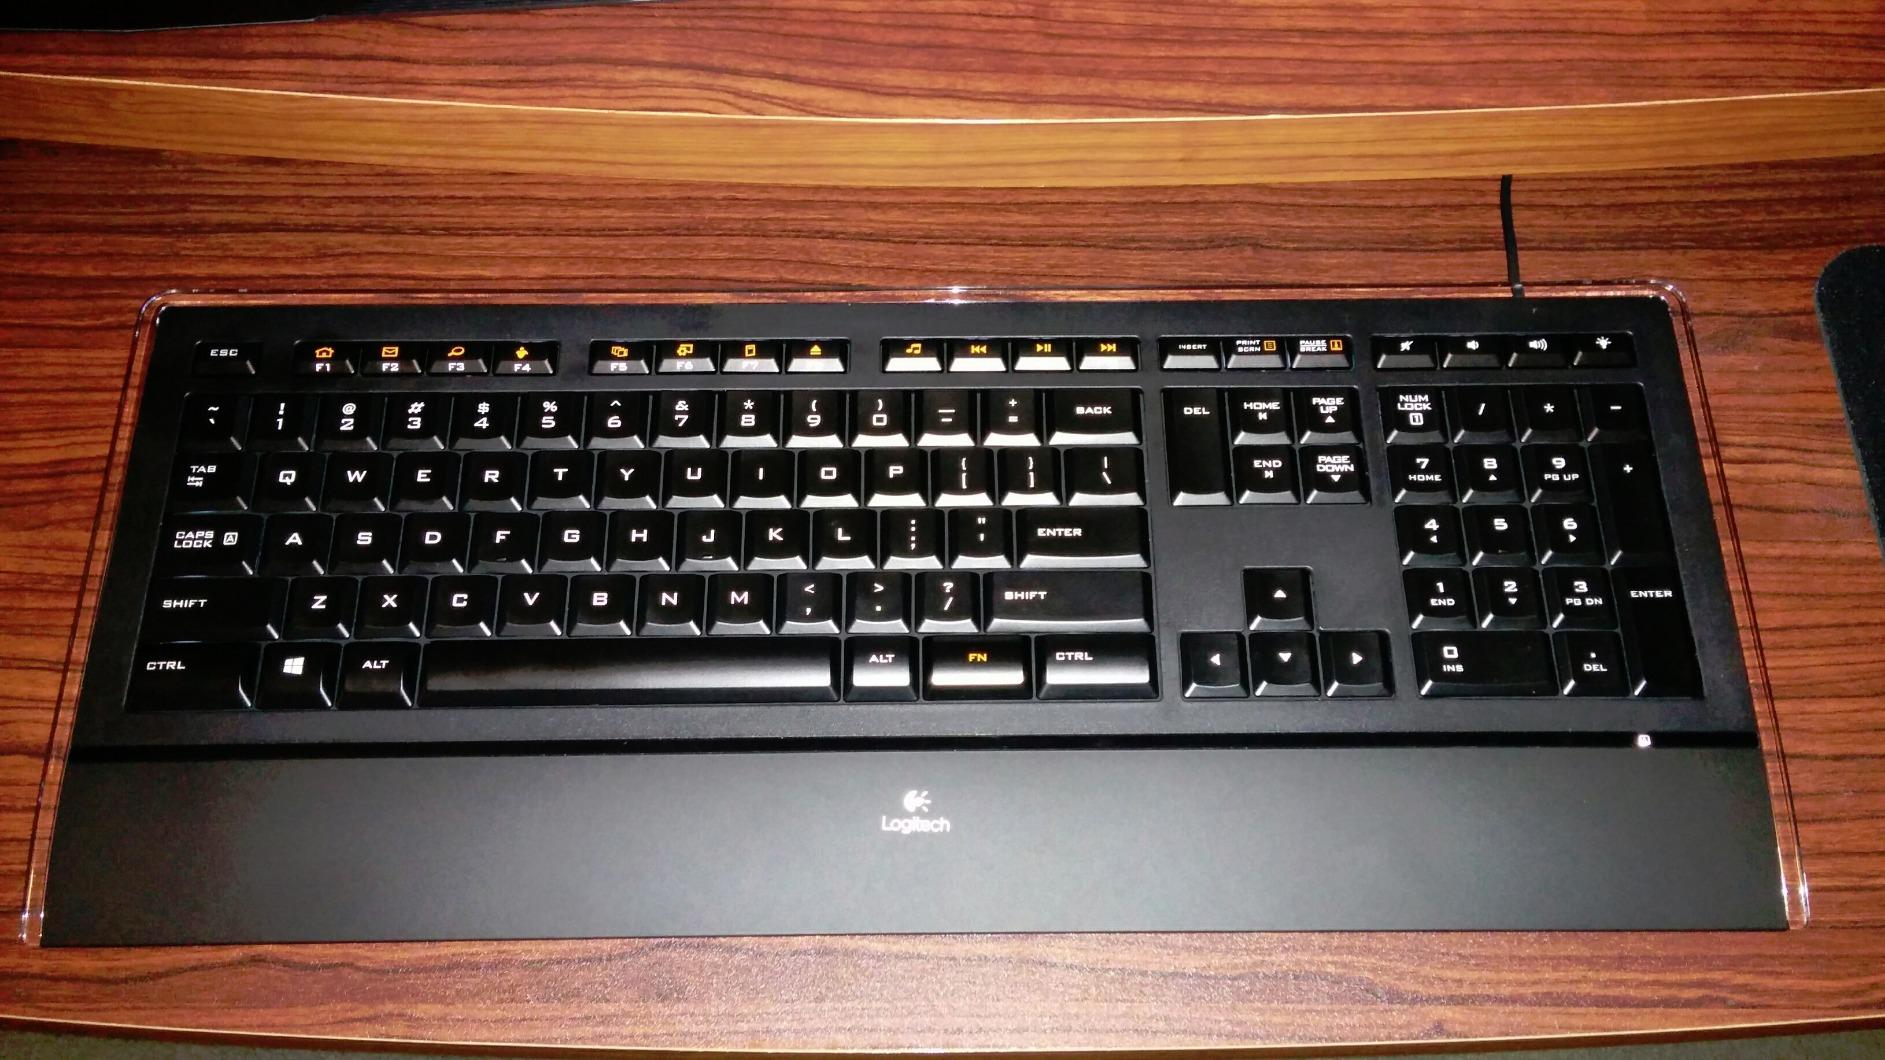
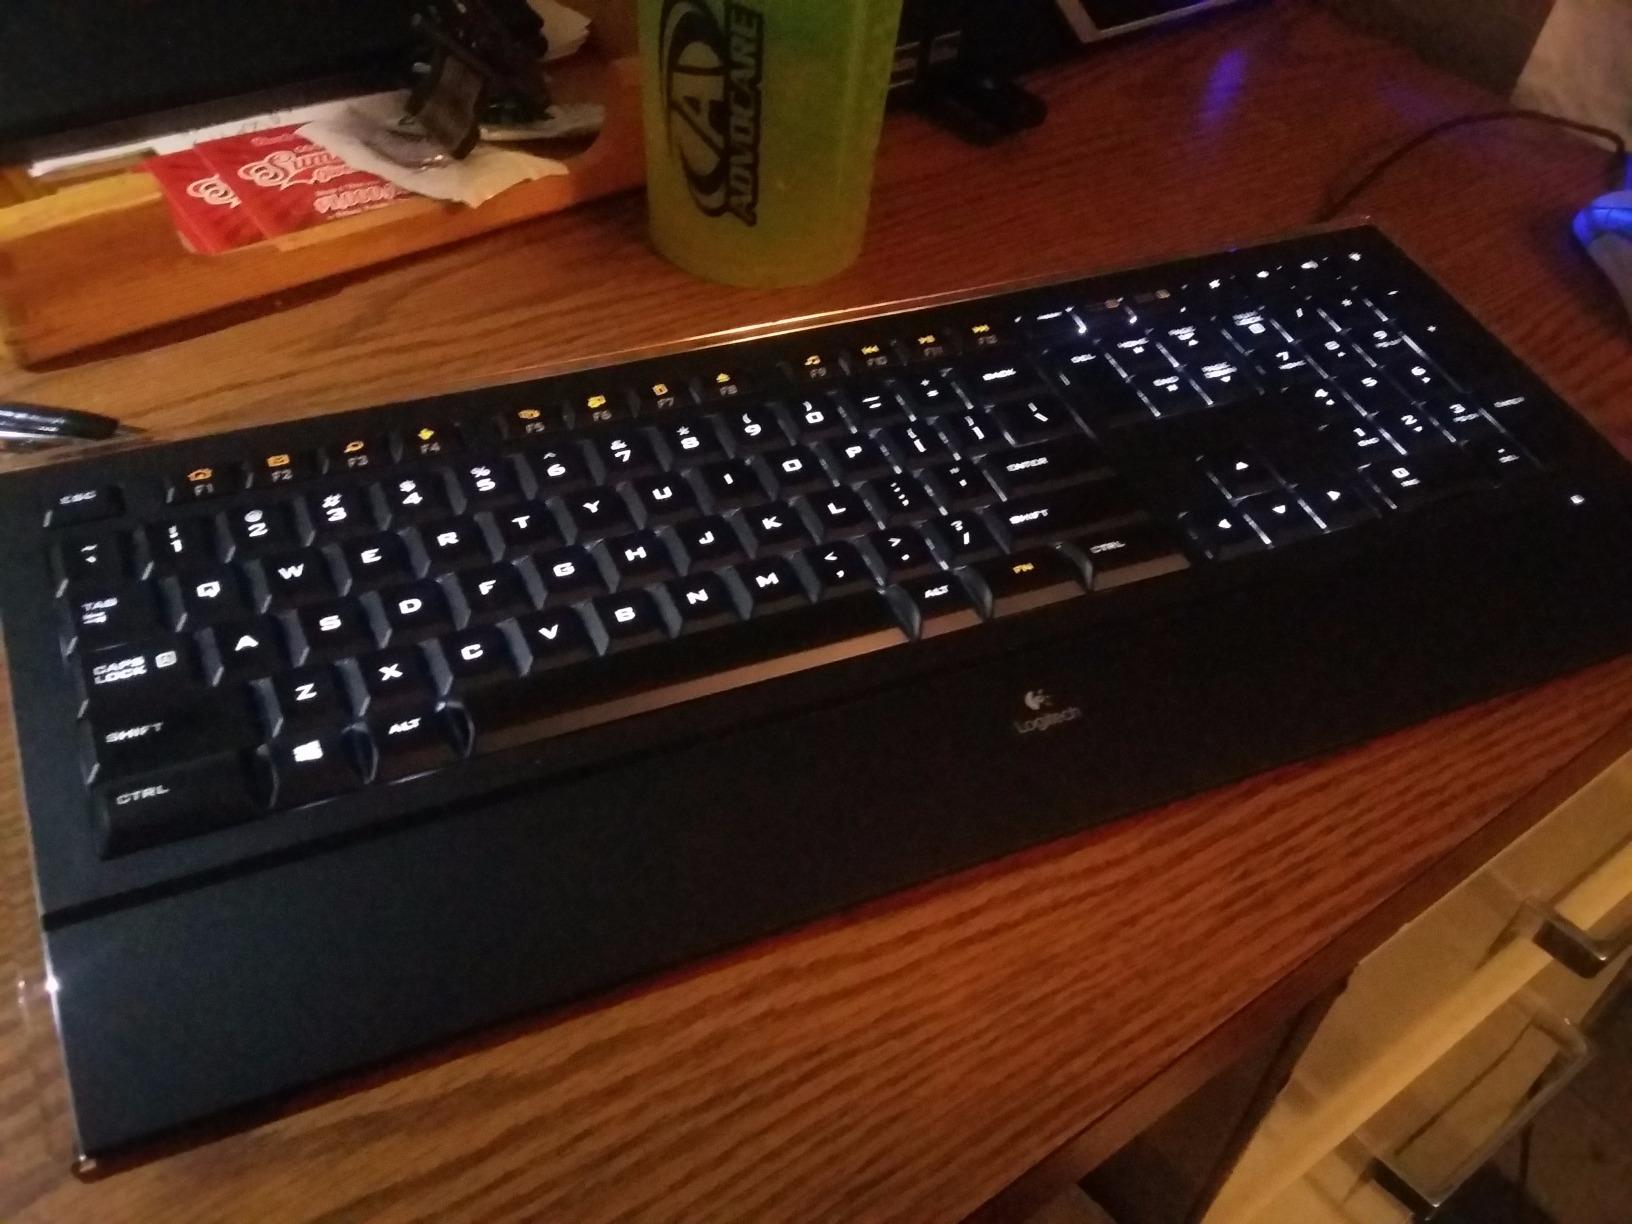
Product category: keyboard
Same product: yes